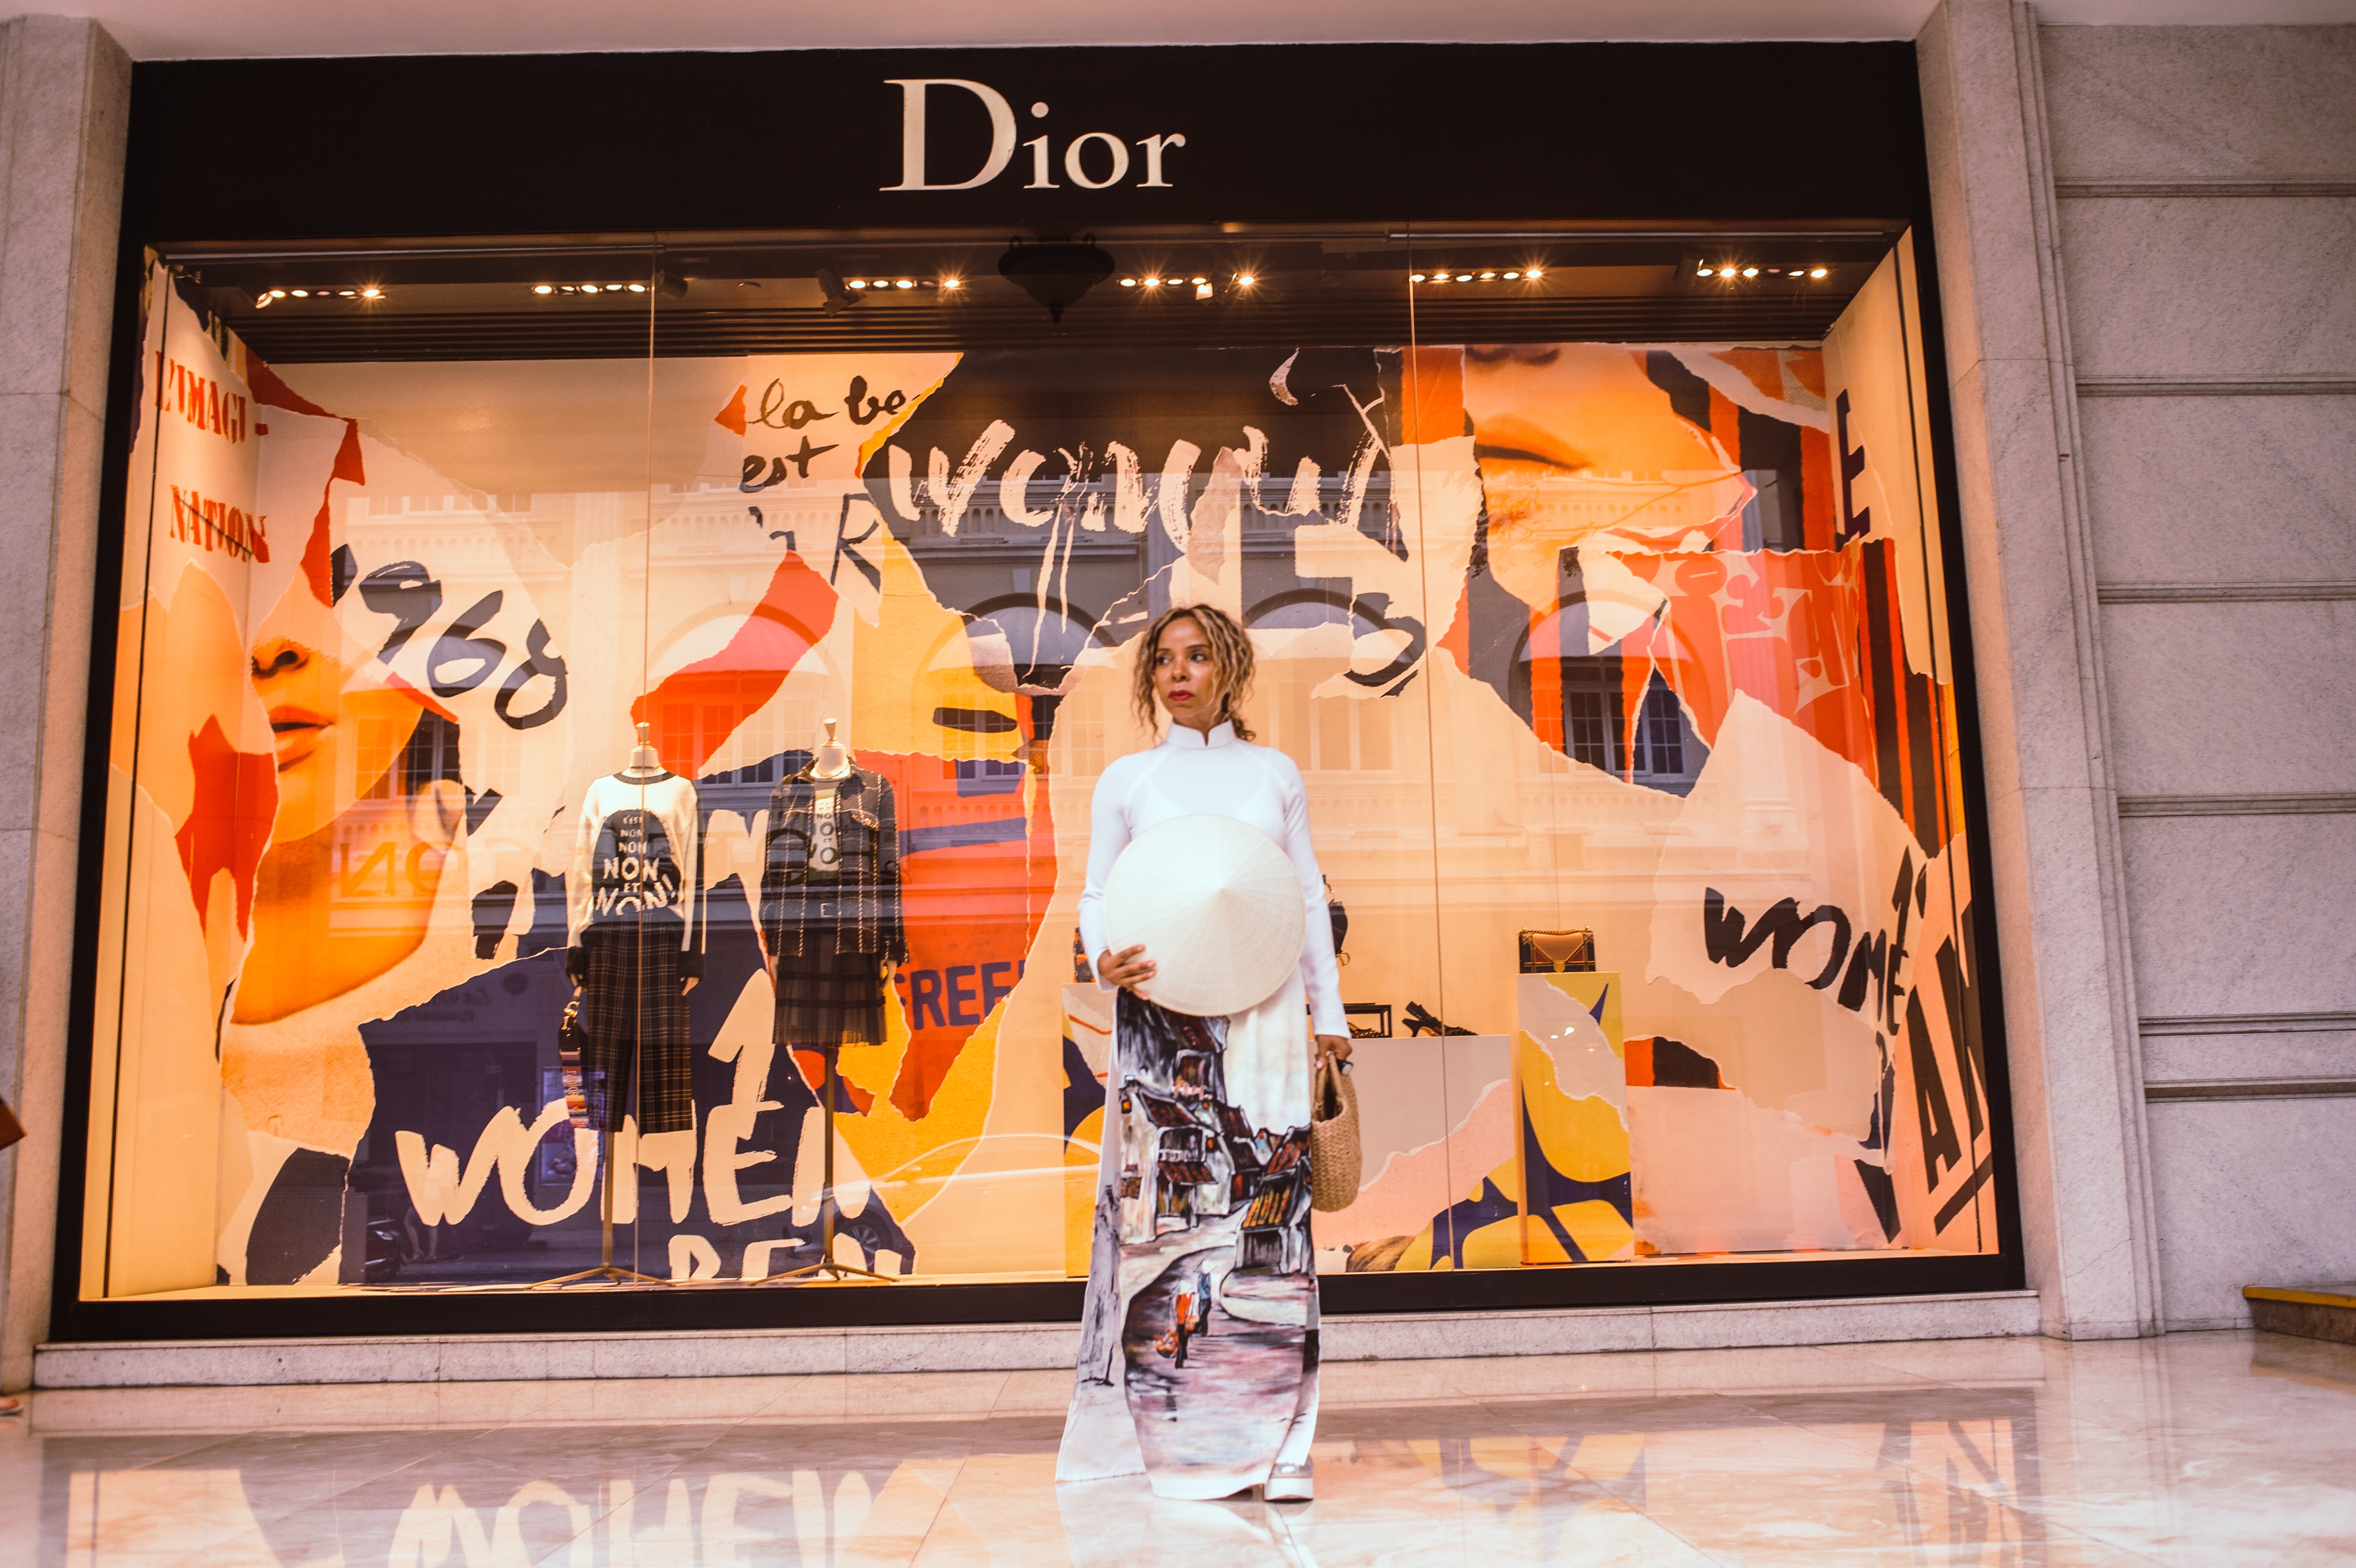
yellow, display window, fashion, display case, window, building, art, advertising, retail